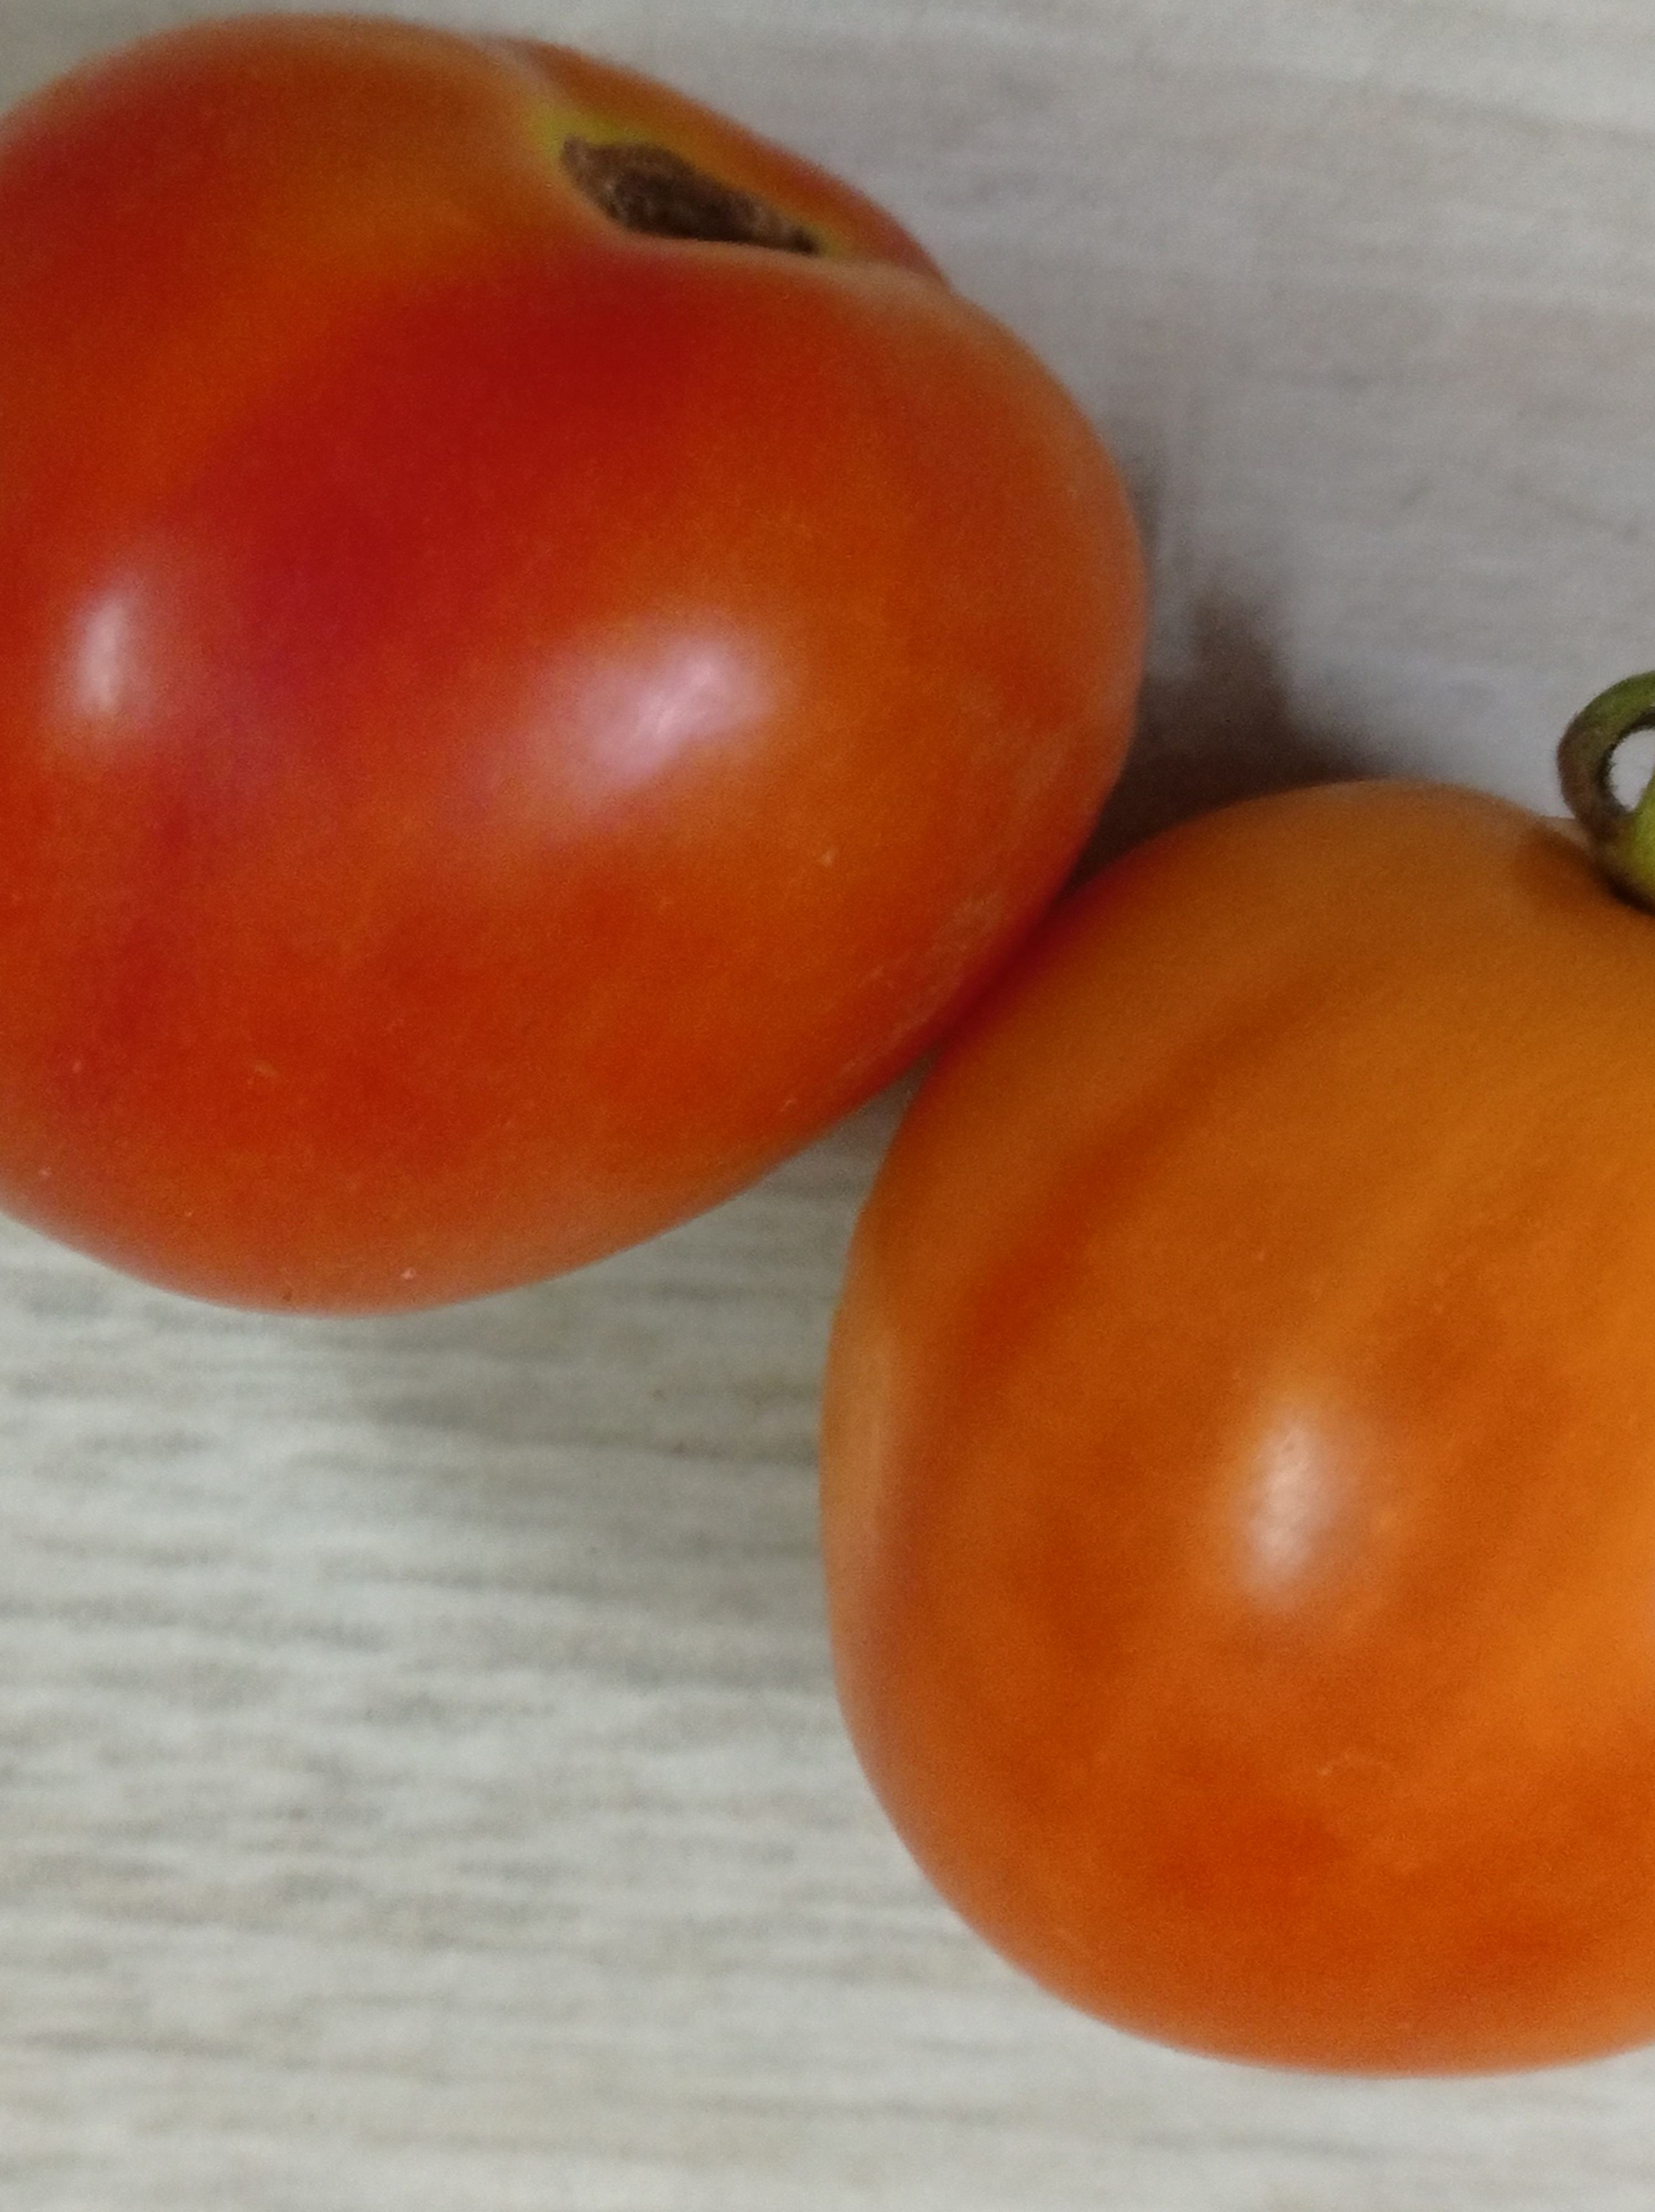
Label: Fresh